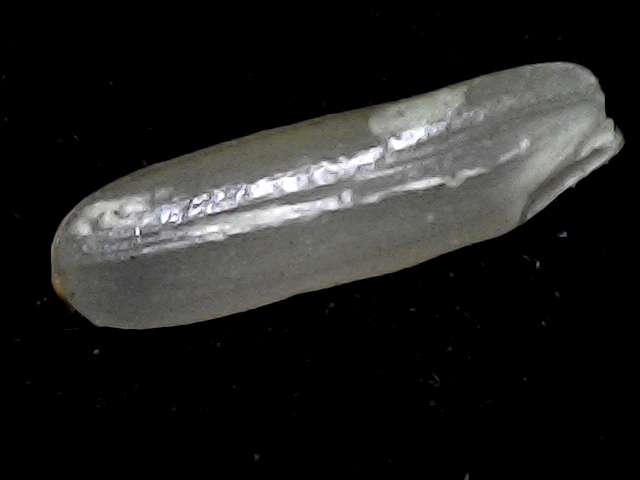
Rice variety: BD87